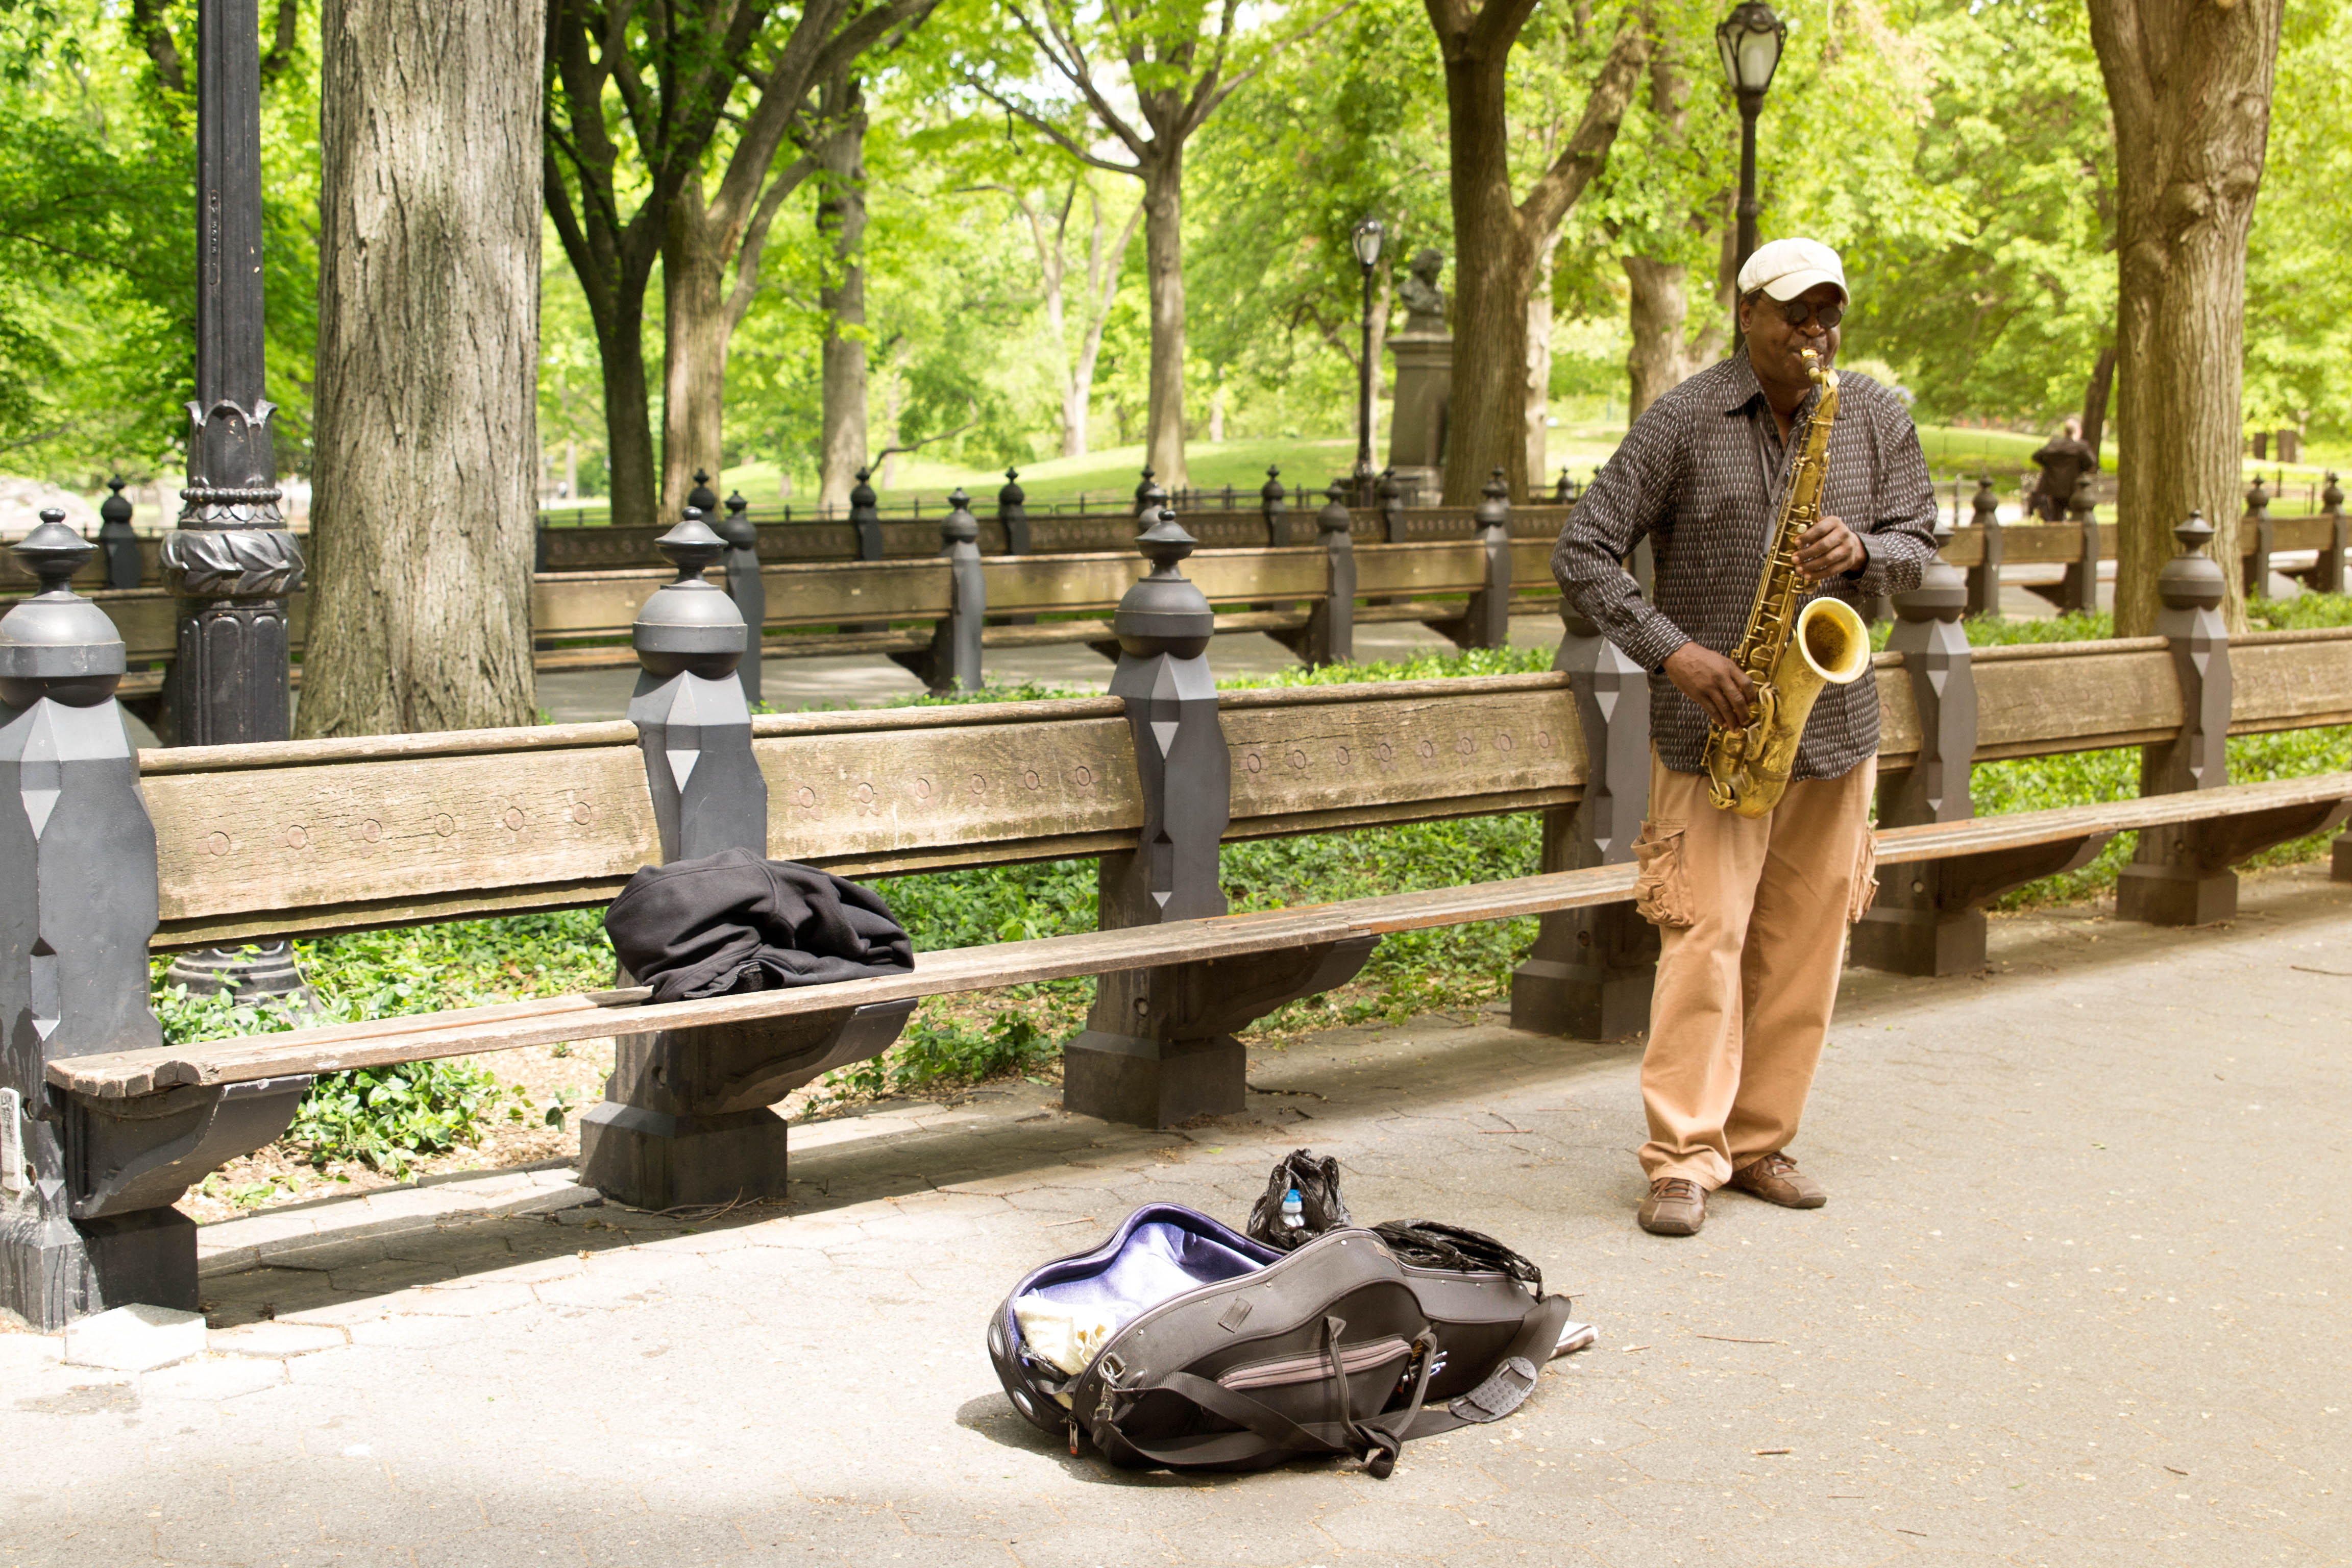
manhattan, zoo, park, streetphotography, newyork, centralpark, outdoor recreation